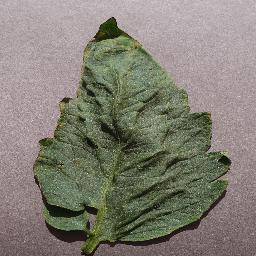
Label: Tomato___Target_Spot